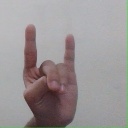
अक्षर: श